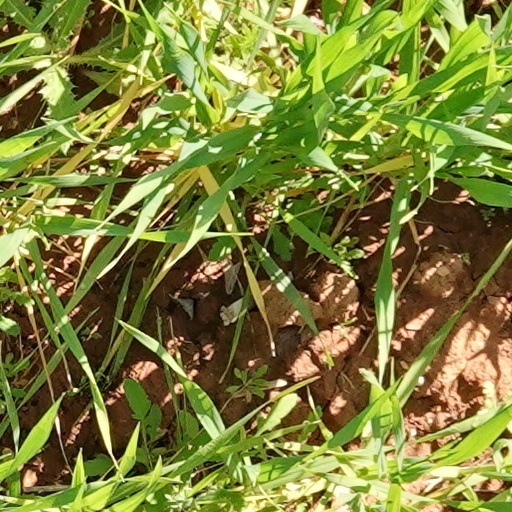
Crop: wheat